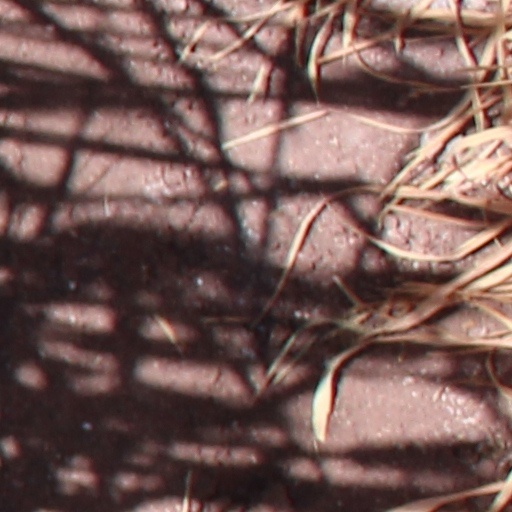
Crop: wheat